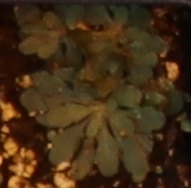
Label: Horseweed